Cwm Idwal

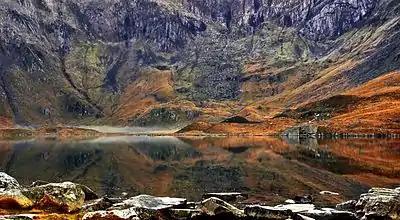
Cwm Idwal and Llyn Idwal

Cwm Idwal is a cirque (or corrie) in the Glyderau range of mountains in northern Snowdonia, the national park in the mountainous region of North Wales. Its main interest is to hill walkers and rock climbers, but it is also of interest to geologists and naturalists, given its combination of altitude (relatively high in UK terms), aspect (north-facing) and terrain (mountainous and rocky). In a 2005 poll conducted by "Radio Times", Cwm Idwal was ranked the 7th greatest natural wonder in Britain.